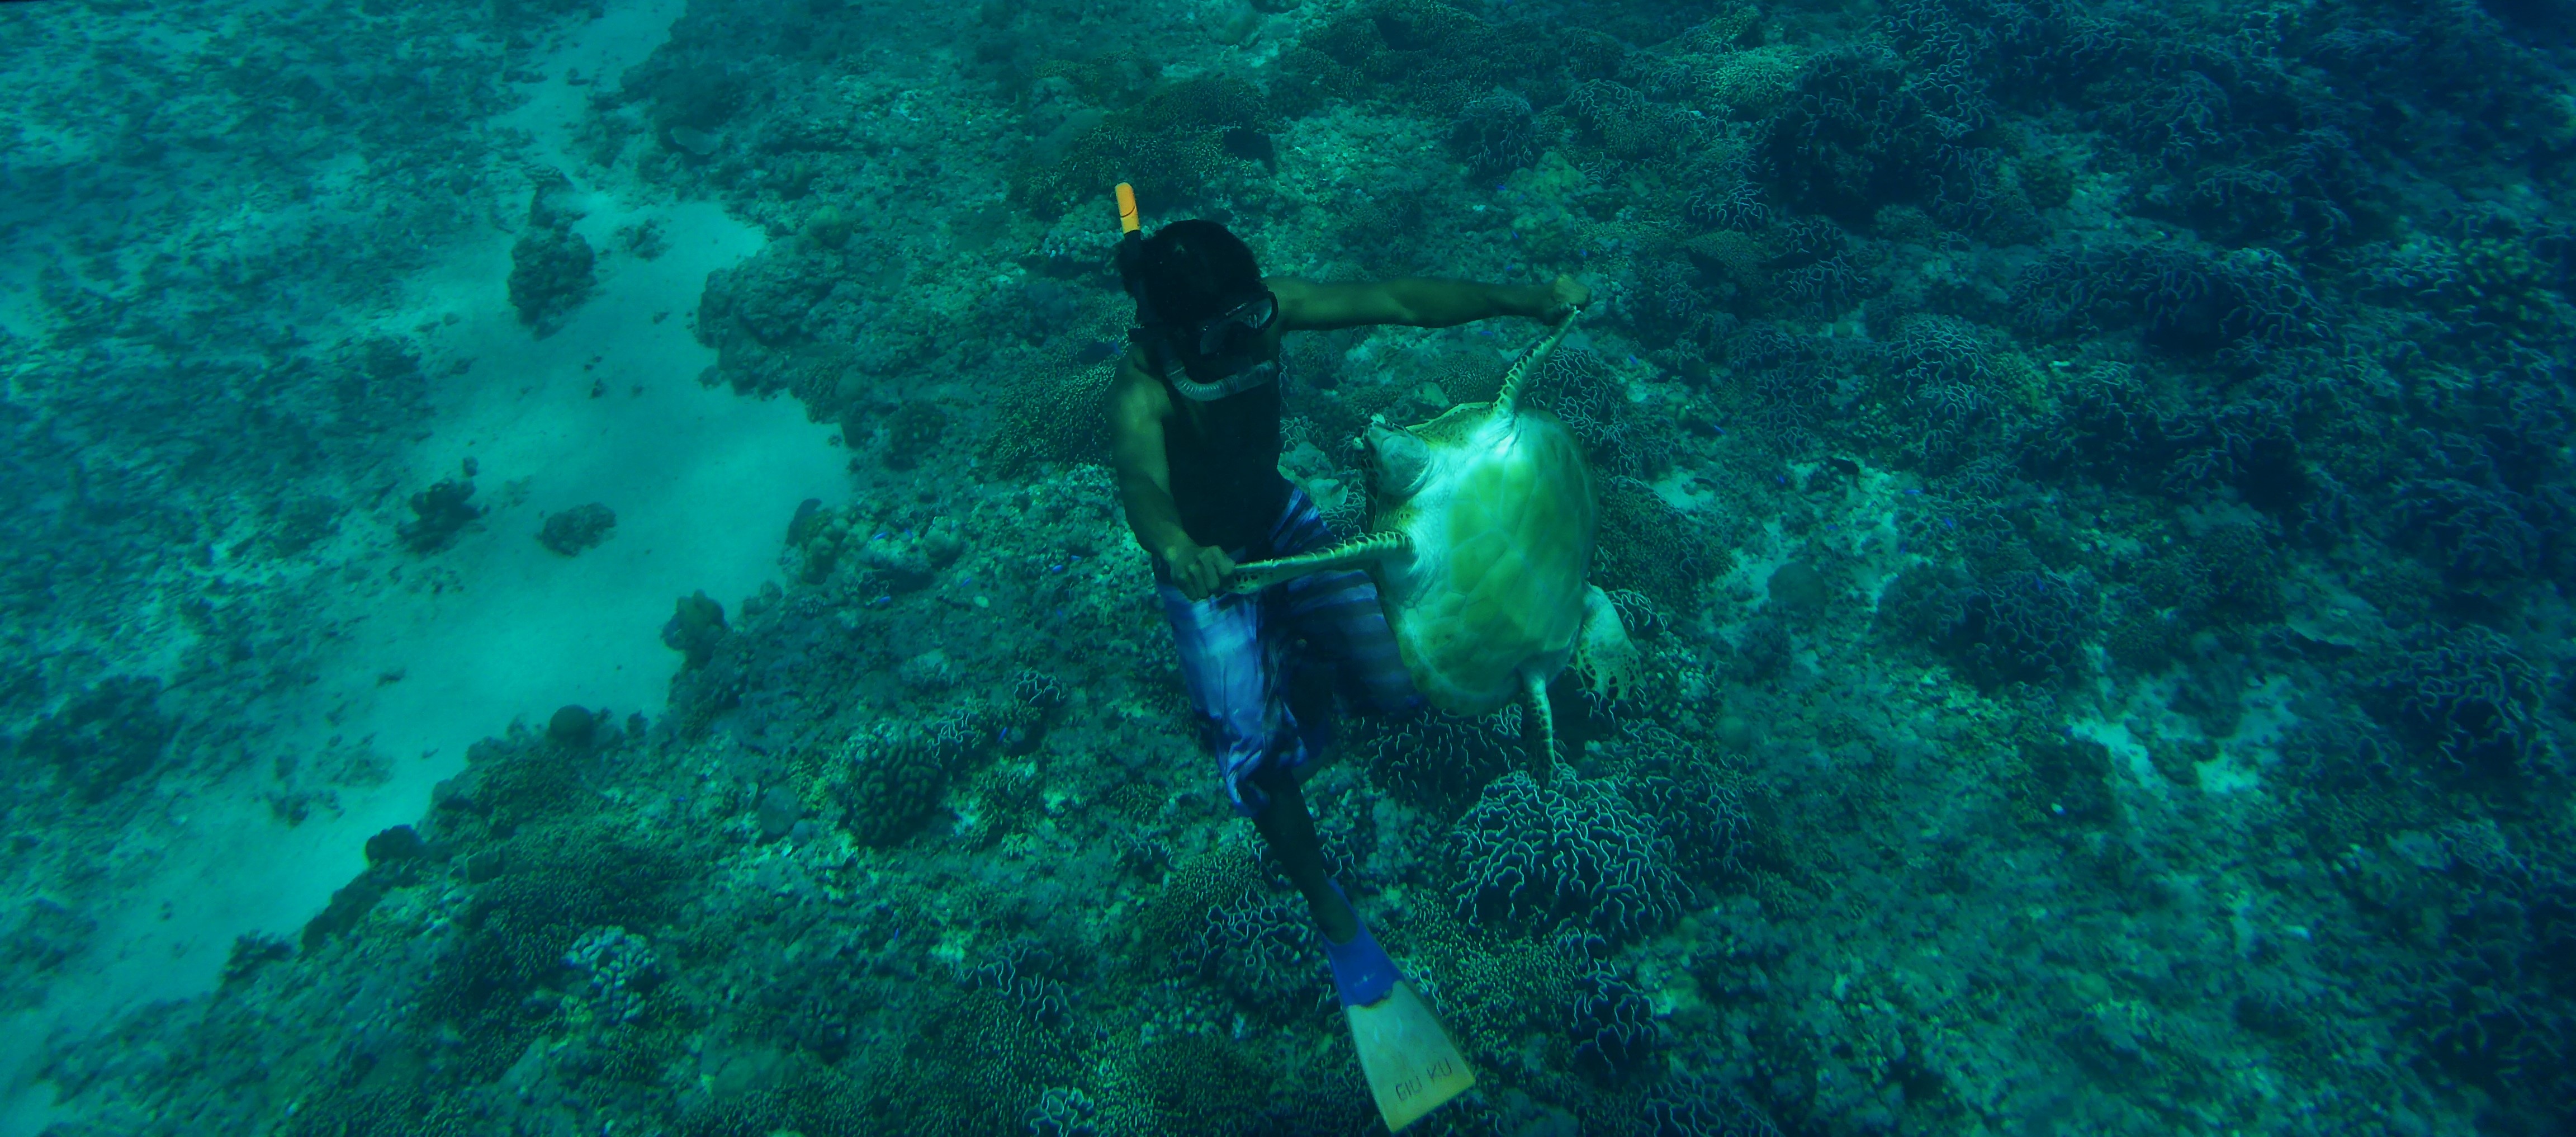
sea, water, lake, travel, recreation, diving, underwater, biology, holiday, coral reef, reef, freediving, sports, local, indonesia, divers, underwater world, water sport, water turtle, scuba diving, outdoor recreation, marine biology, underwater diving